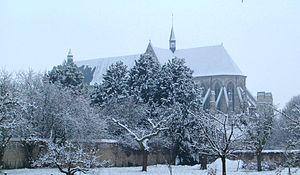
Basilique de Cléry-Saint-André sous la neige
Cléry-Saint-André est une commune française située dans le département du Loiret en région Centre-Val de Loire. Elle est surtout connue pour la basilique Notre-Dame de Cléry, qui contient le tombeau de Louis XI.
Cet article expose les itinéraires du roi Louis XI de 1461 à 1483.